Answer in natural language. Which object is closer to Doorway, black colour tv stand or blue square wall painting? Choose between the following options: black colour tv stand or blue square wall painting
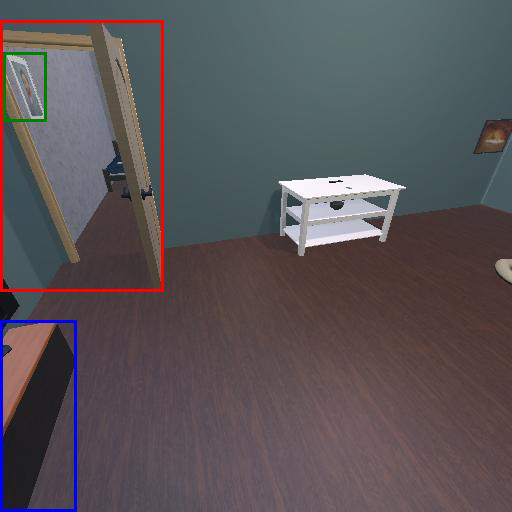
<answer>blue square wall painting</answer>